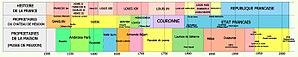
Frise chronologique de l'histoire du musée de Meudon
Le musée d'art et d'histoire de Meudon est installé dans une demeure du XVIIᵉ siècle à Meudon dans les Hauts-de-Seine, classée monument historique depuis 1891. Il est situé aux pieds de l'Orangerie du domaine national de Meudon, où se trouvait le château de Meudon. Municipal depuis 1973, il est géré par la ville de Meudon.